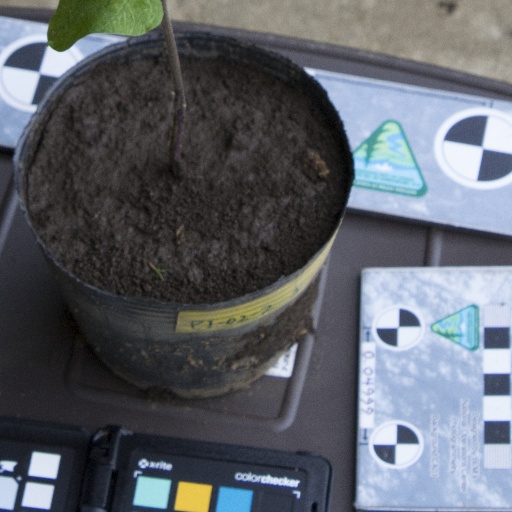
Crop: soybean